Kitchen God

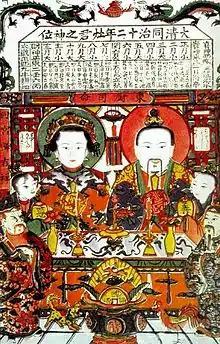
Chinese Kitchen God

Though there are many stories on how Zao Jun became the Kitchen God, the most popular one dates back to around the 2nd century BC. Zao Jun was originally a mortal man living on earth whose name was Zhang Lang. He eventually became married to a virtuous woman but ended up falling in love with a younger woman. He left his wife to be with this younger woman and, as punishment for this adulterous act, the heavens afflicted him with ill fortune. He became blind, and his young lover abandoned him, leaving him to resort to begging to support himself.